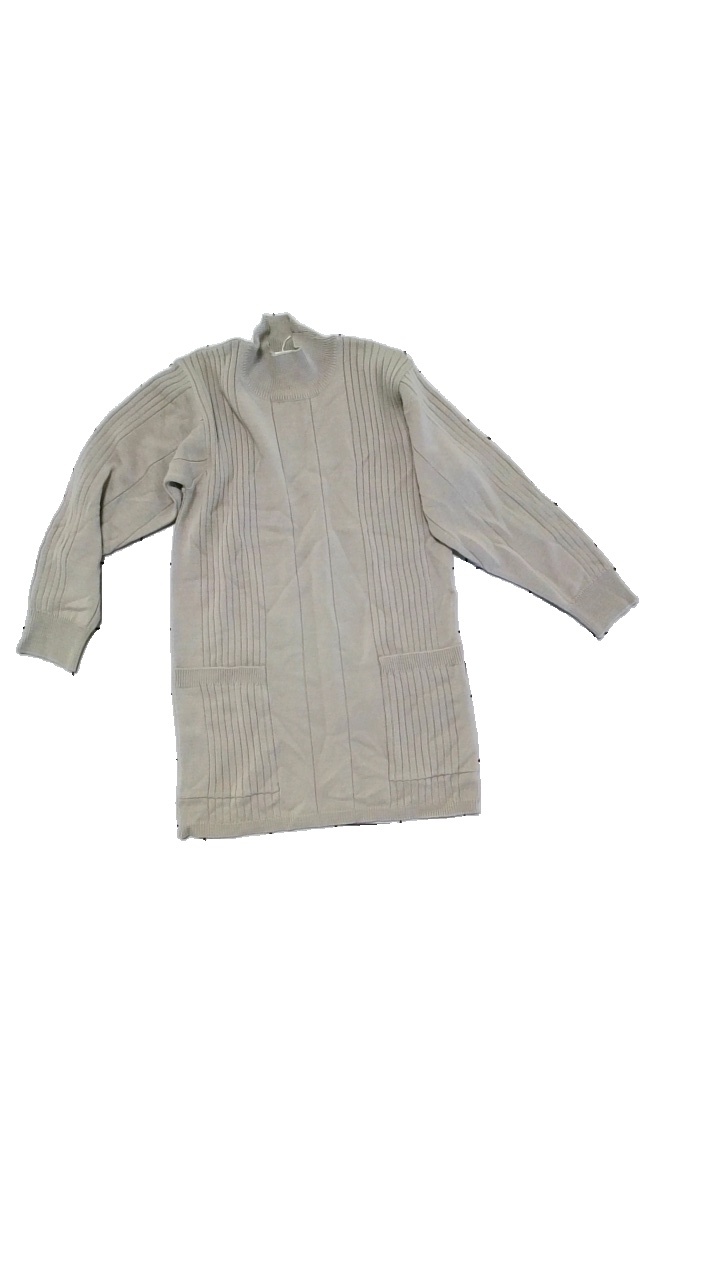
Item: Sweater (Ladies)
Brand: Rodier
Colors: Beige
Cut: Regular, Turtle neck, Long
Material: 60% wool, 40% acrylic
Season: All
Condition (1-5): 4
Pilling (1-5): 4
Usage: Reuse
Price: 150-250